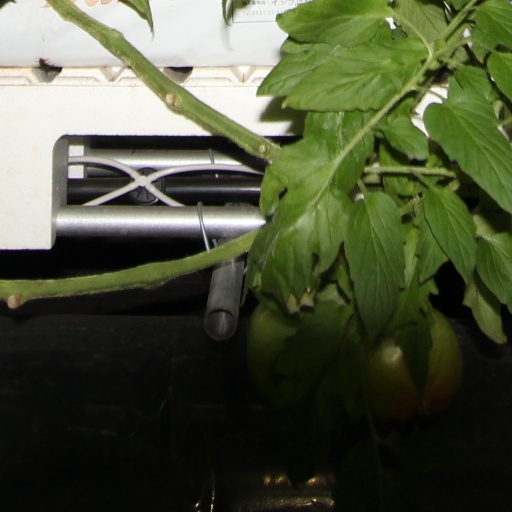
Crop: tomato